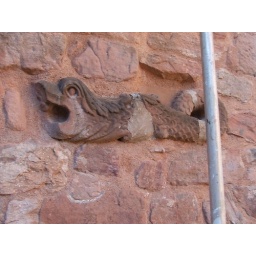
A carving on one of the walls in the yard.The metal pole is from scaffolding being used in construction.